SU-85

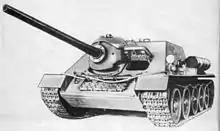
SU-85 (1944)

SU-85 production started in mid-1943, with the first vehicles reaching their units by August. When the up-gunned T-34-85 medium tank entered mass production in the spring of 1944, there was no point in continuing production of a tank destroyer without superior firepower. In light of this, SU-85 production was stopped in late 1944 after 2,650 vehicles had been produced. It was replaced on the production lines by the SU-100 tank destroyer, armed with the more powerful 100 mm D-10S gun, but due to delays with 100 mm ammo, a stopgap version called SU-85M appeared in September 1944, which was SU-100 fitted with 85 mm gun, already with thicker frontal armor and commander's cupola.